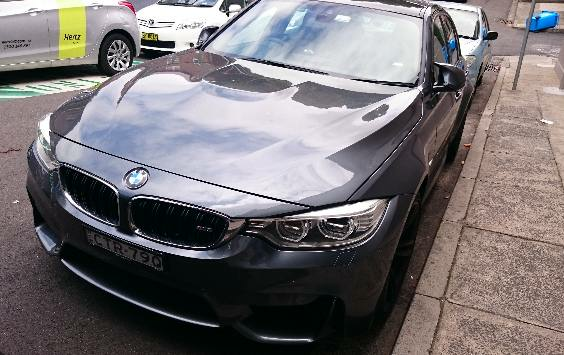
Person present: No